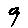
Label: 9